List of knights and dames of the Royal Victorian Order appointed by Edward VIII

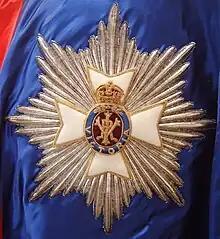
The star of a Knight or Dame Grand Cross of the Royal Victorian Order, in its embroidered form on a mantle

The Royal Victorian Order is an order of knighthood awarded by the sovereign of the United Kingdom and several Commonwealth realms. It is granted personally by the monarch and recognises personal service to the monarchy, the Royal Household, royal family members, and the organisation of important royal events. The order was officially created and instituted on 23 April 1896 by letters patent under the Great Seal of the Realm by Queen Victoria. It was instituted with five grades, the two highest of which were Knight Grand Cross (GCVO) and Knight Commander (KCVO), which conferred the status of knighthood on holders (apart from foreigners, who typically received honorary awards not entitling them to the style of a knight). Women were not admitted until Edward VIII altered the statutes of the order in 1936; those receiving the highest two awards were styled "dames" and those grades, when conferred on women, are "Dame Grand Cross" and "Dame Commander" (DCVO).